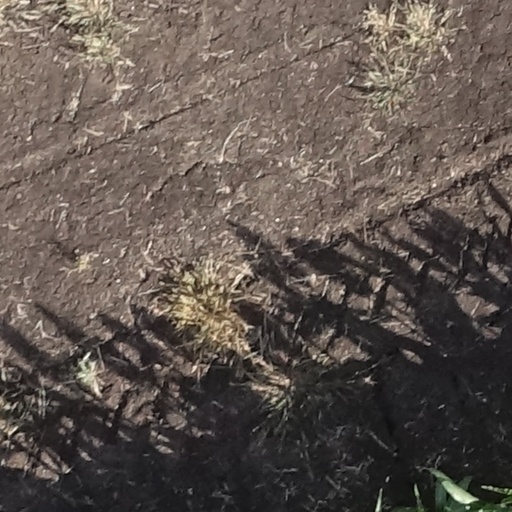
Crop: sorghum